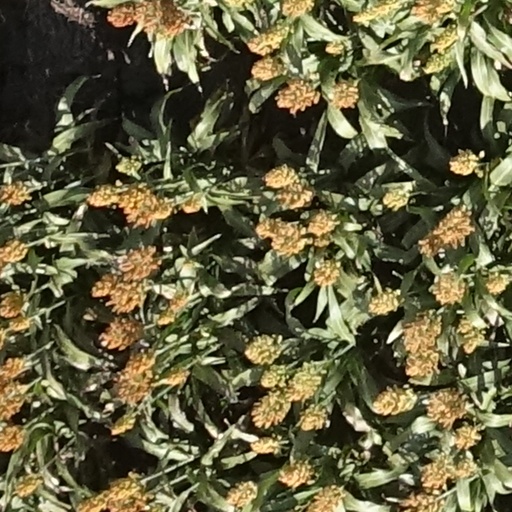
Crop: sorghum